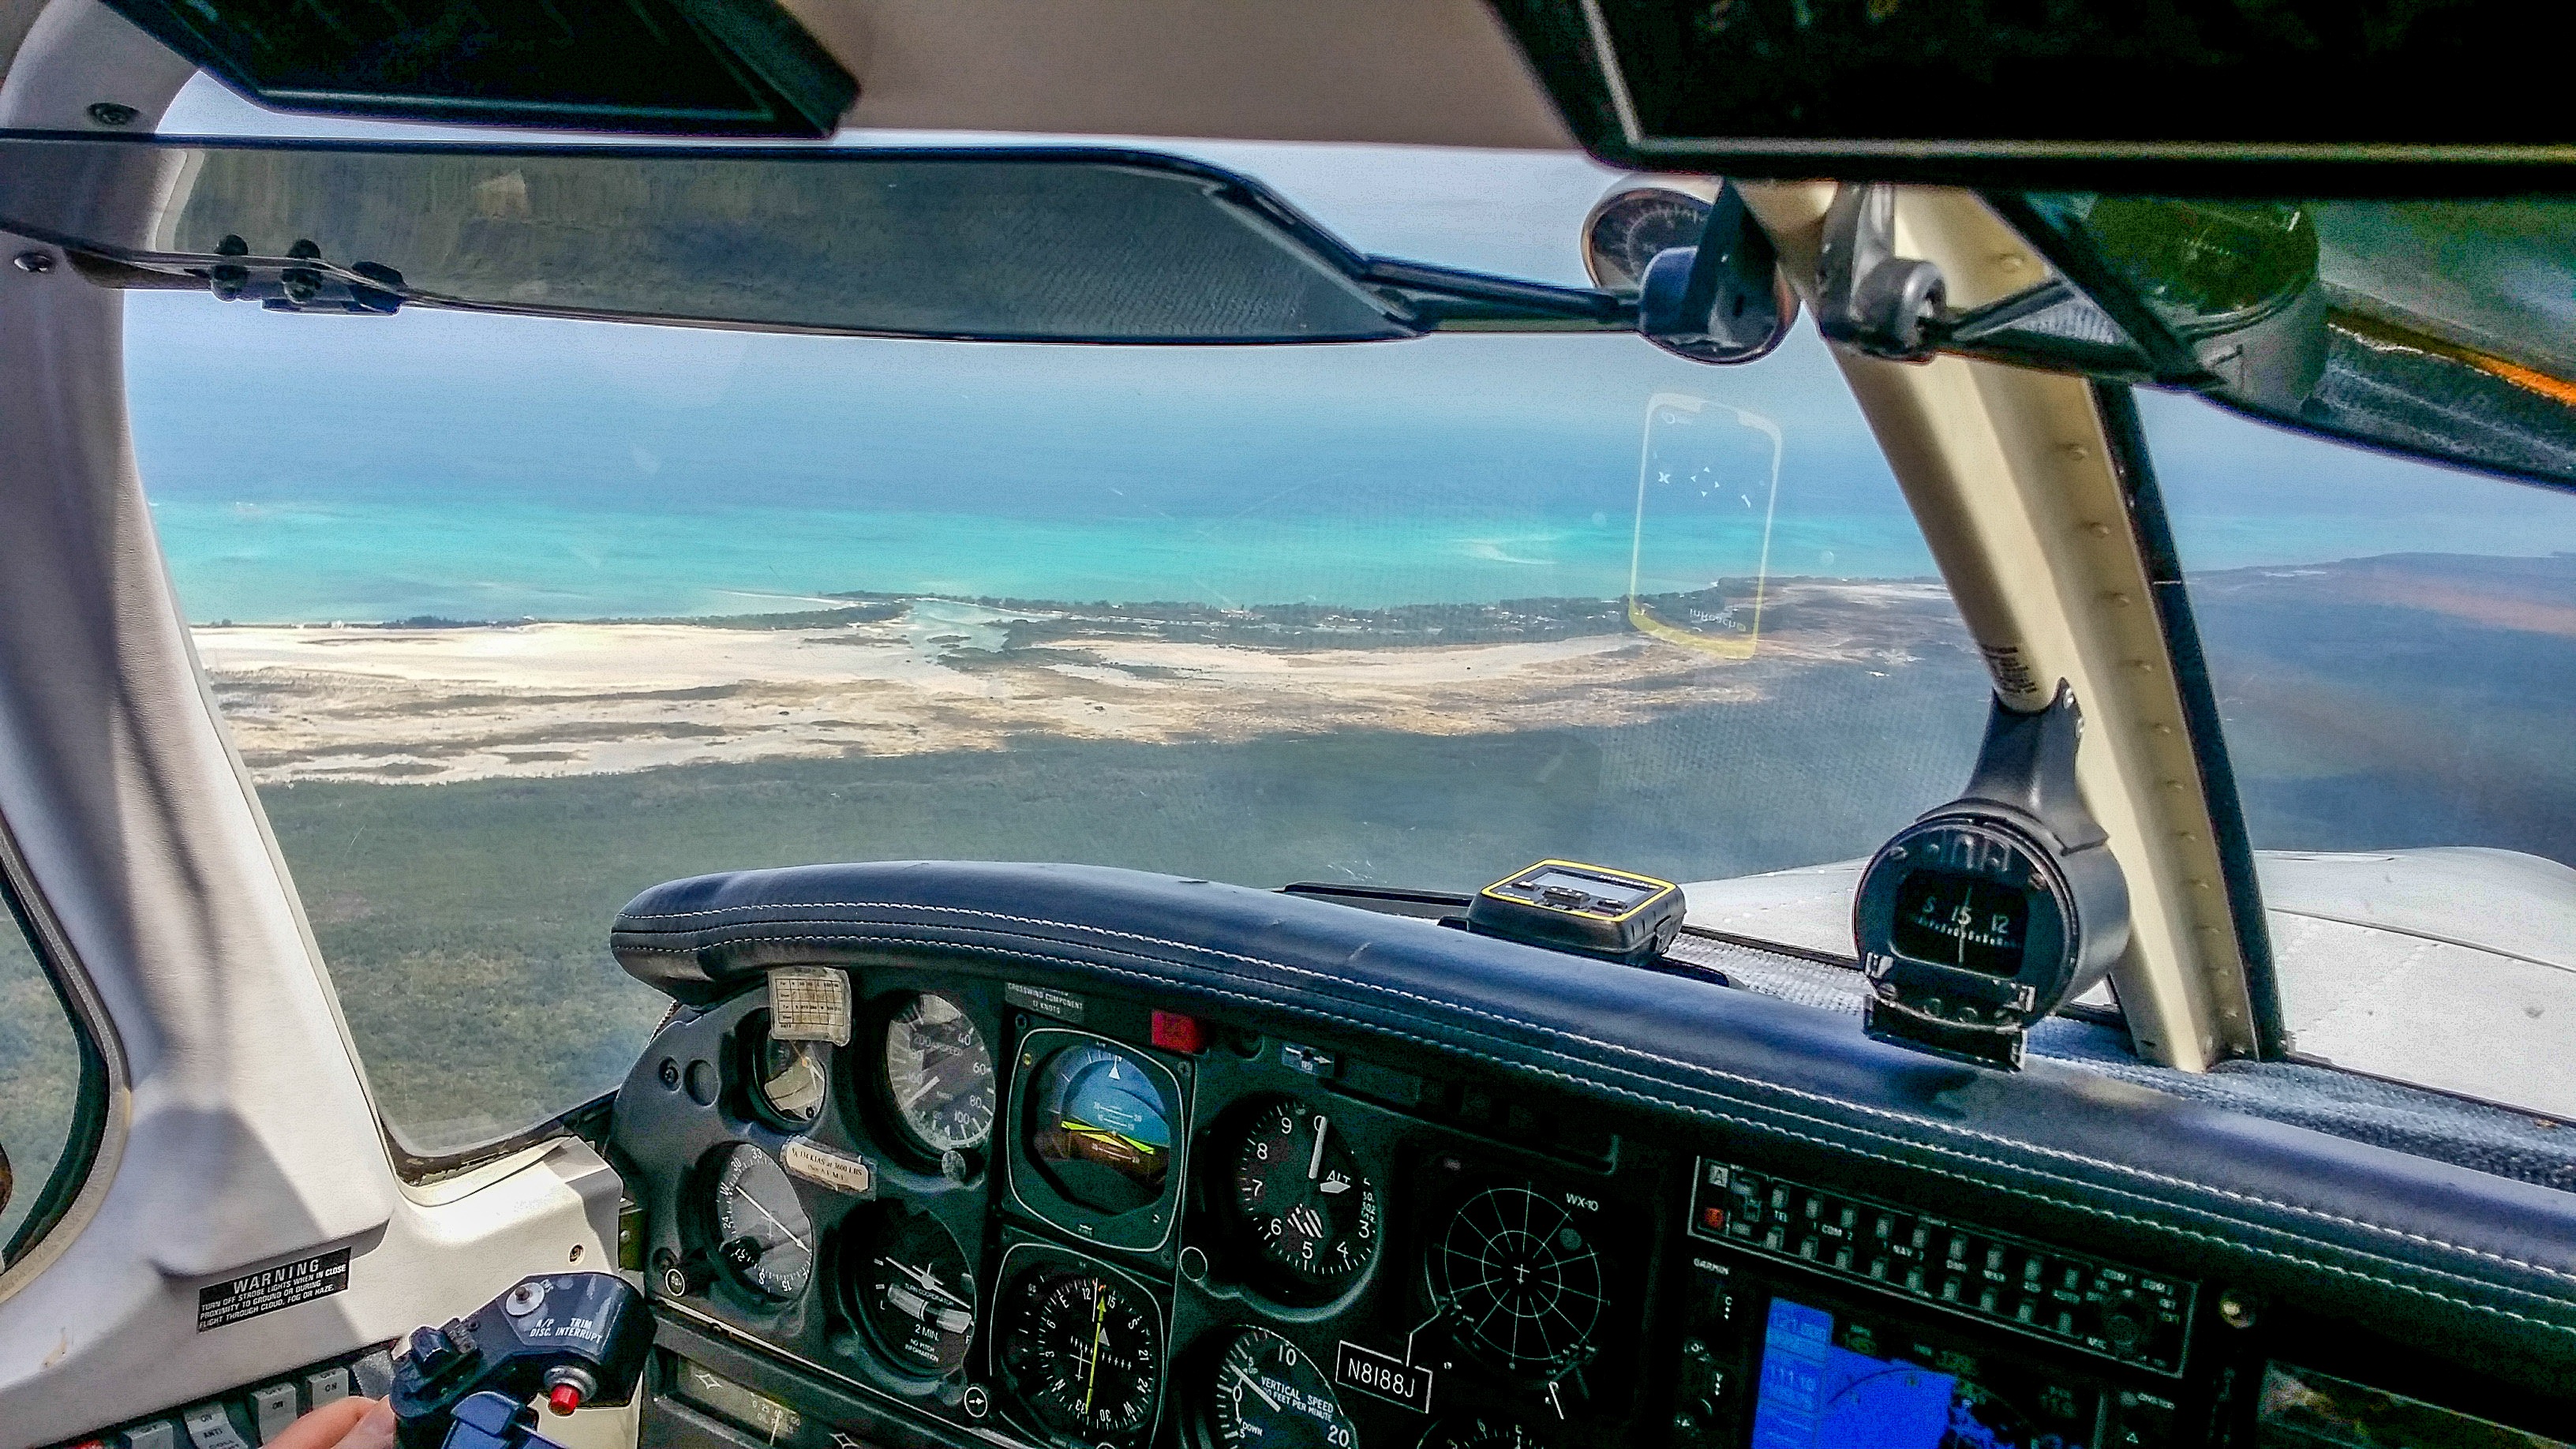
water, travel, airplane, aircraft, vehicle, airline, aviation, flight, professional, cockpit, air travel, atmosphere of earth, aerospace engineering, aircraft cabin